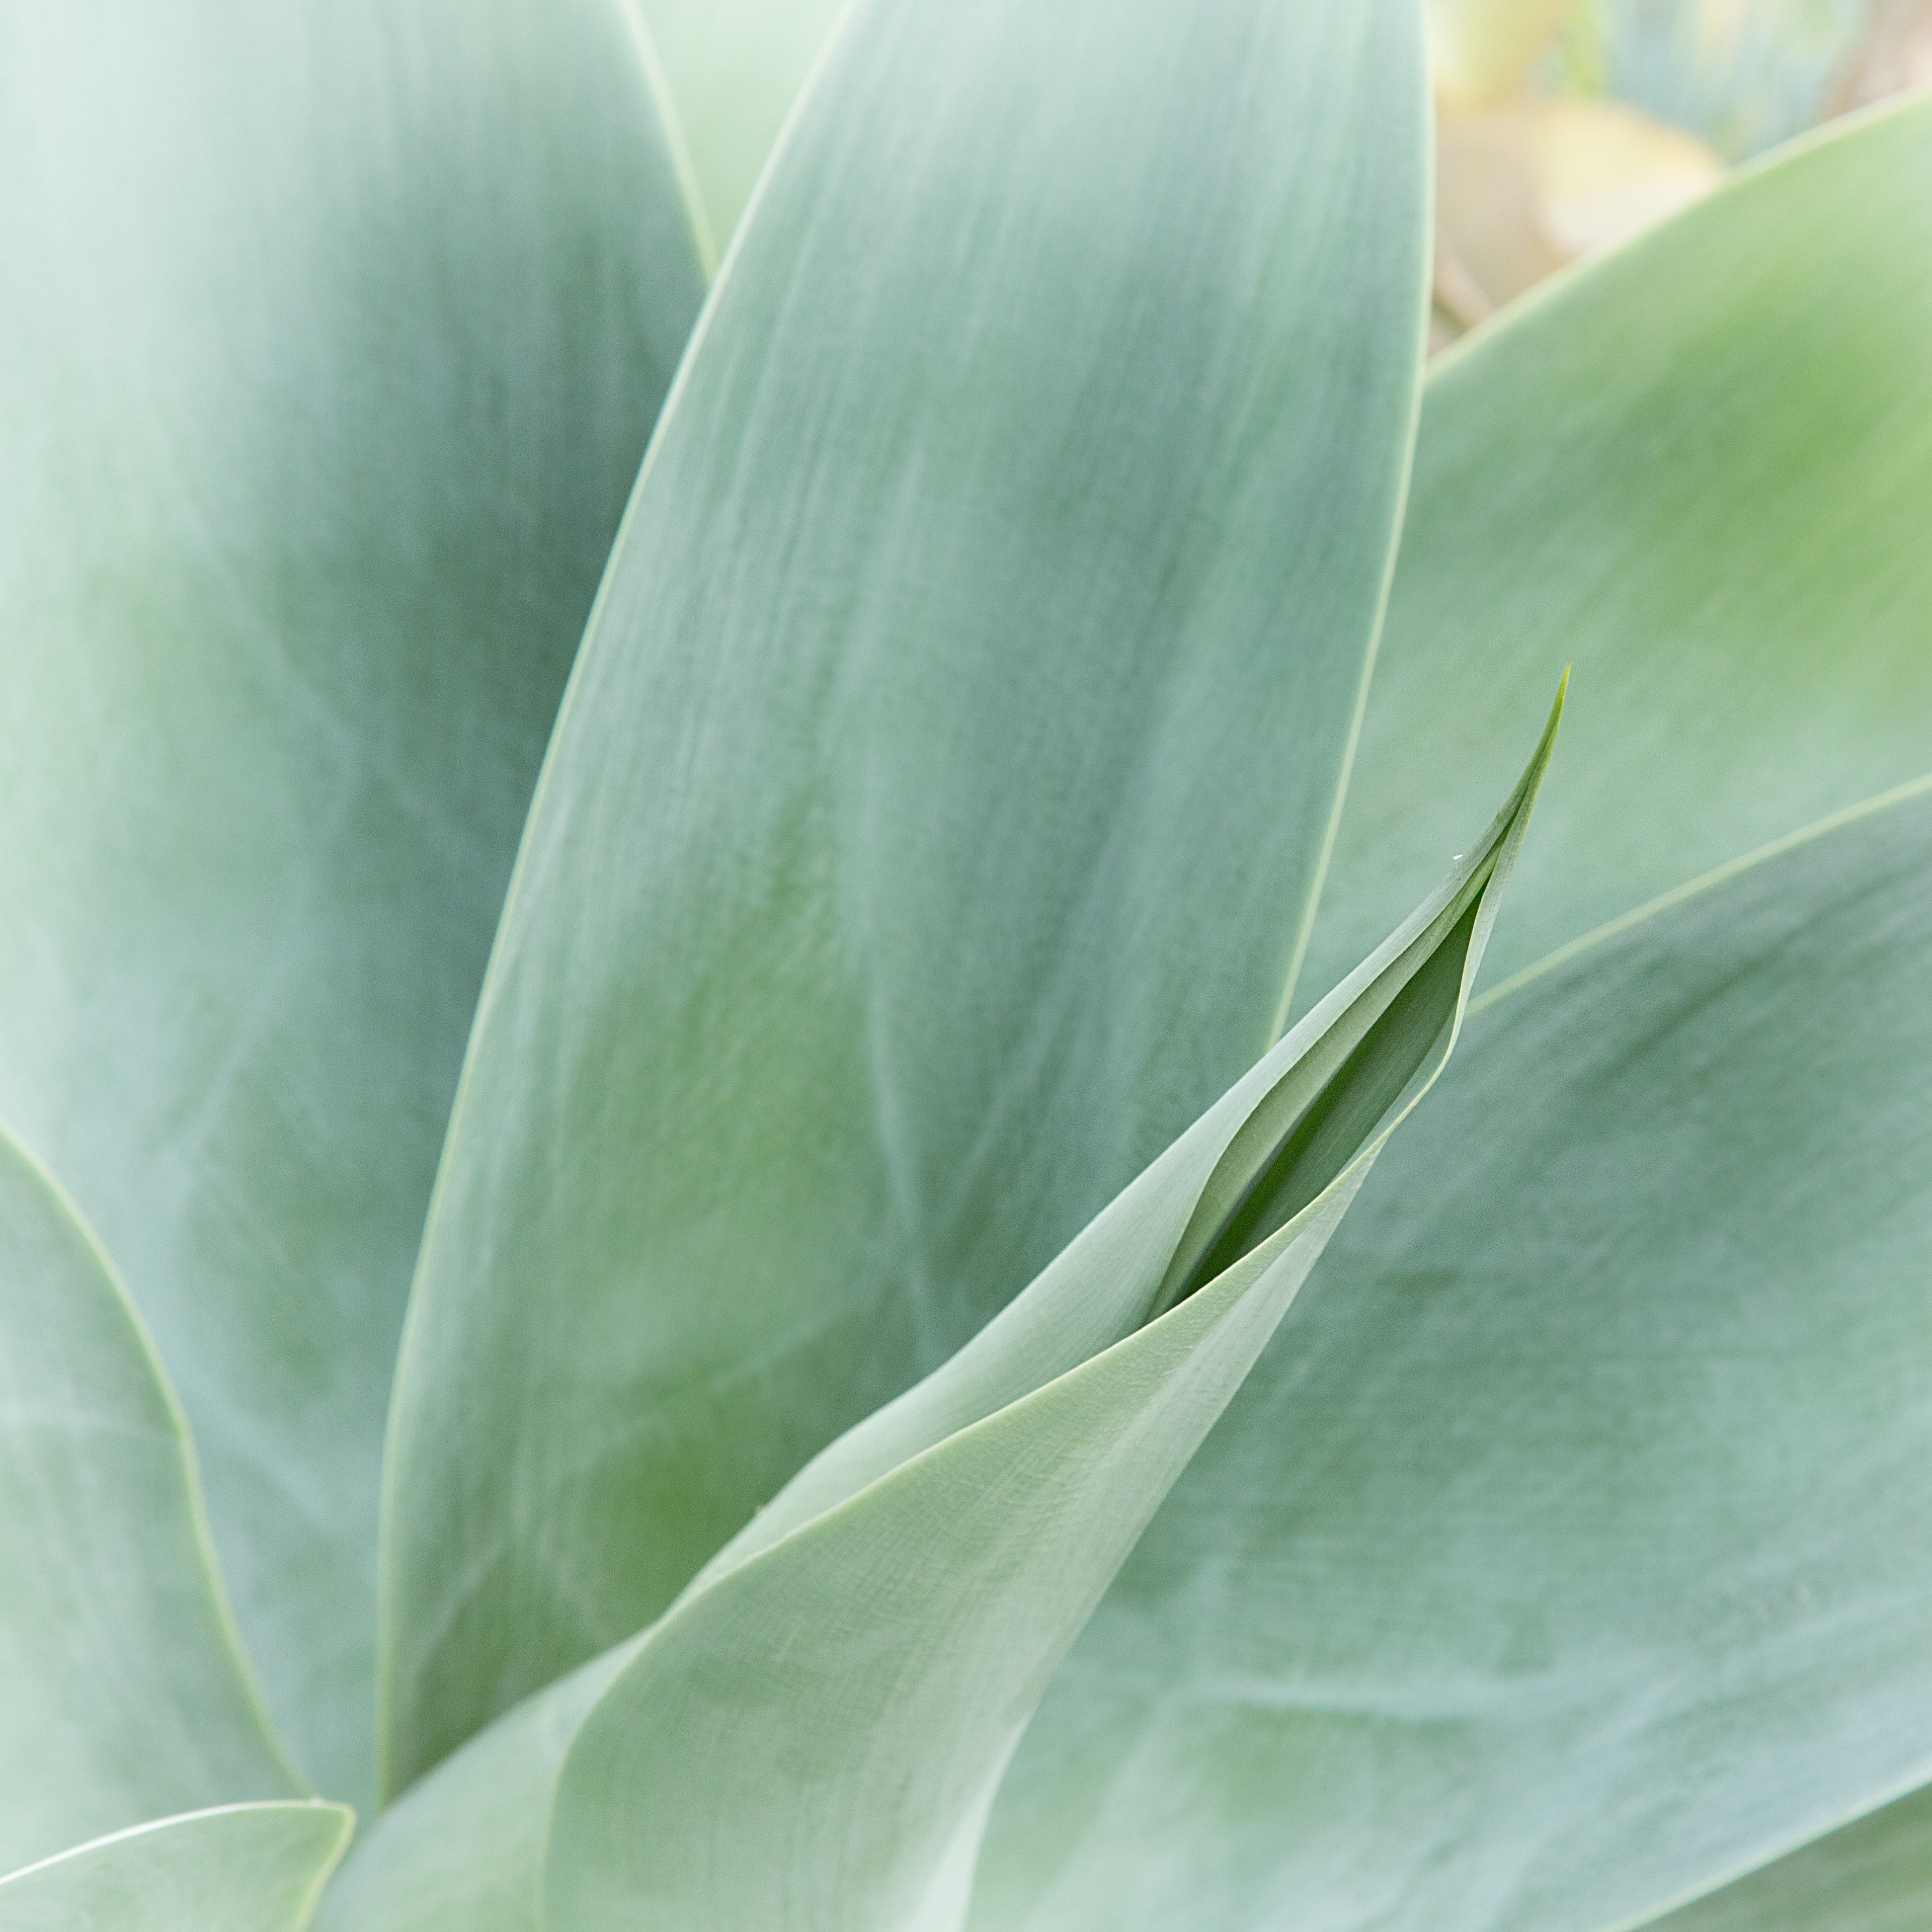
leaf, green, plant, close up, botany, flower, agave, terrestrial plant, flowering plant, aloe, petal, perennial plant